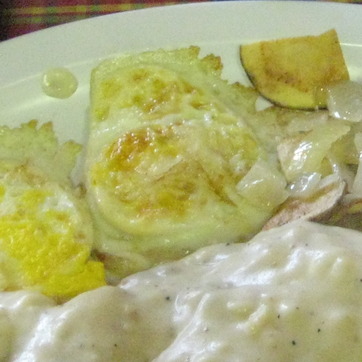
Material: food